Postage stamps and postal history of Nigeria

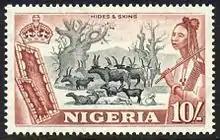
A 1953 stamp of Nigeria

The first stamps for Nigeria were issued on 1 June 1914 following the amalgamation of all of the British colonies in the area (Northern Nigeria Protectorate and Southern Nigeria Protectorate). The first stamps were the standard King George V Empire keytype, which was also previously used for the issues of Northern Nigeria.